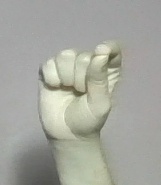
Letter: fa